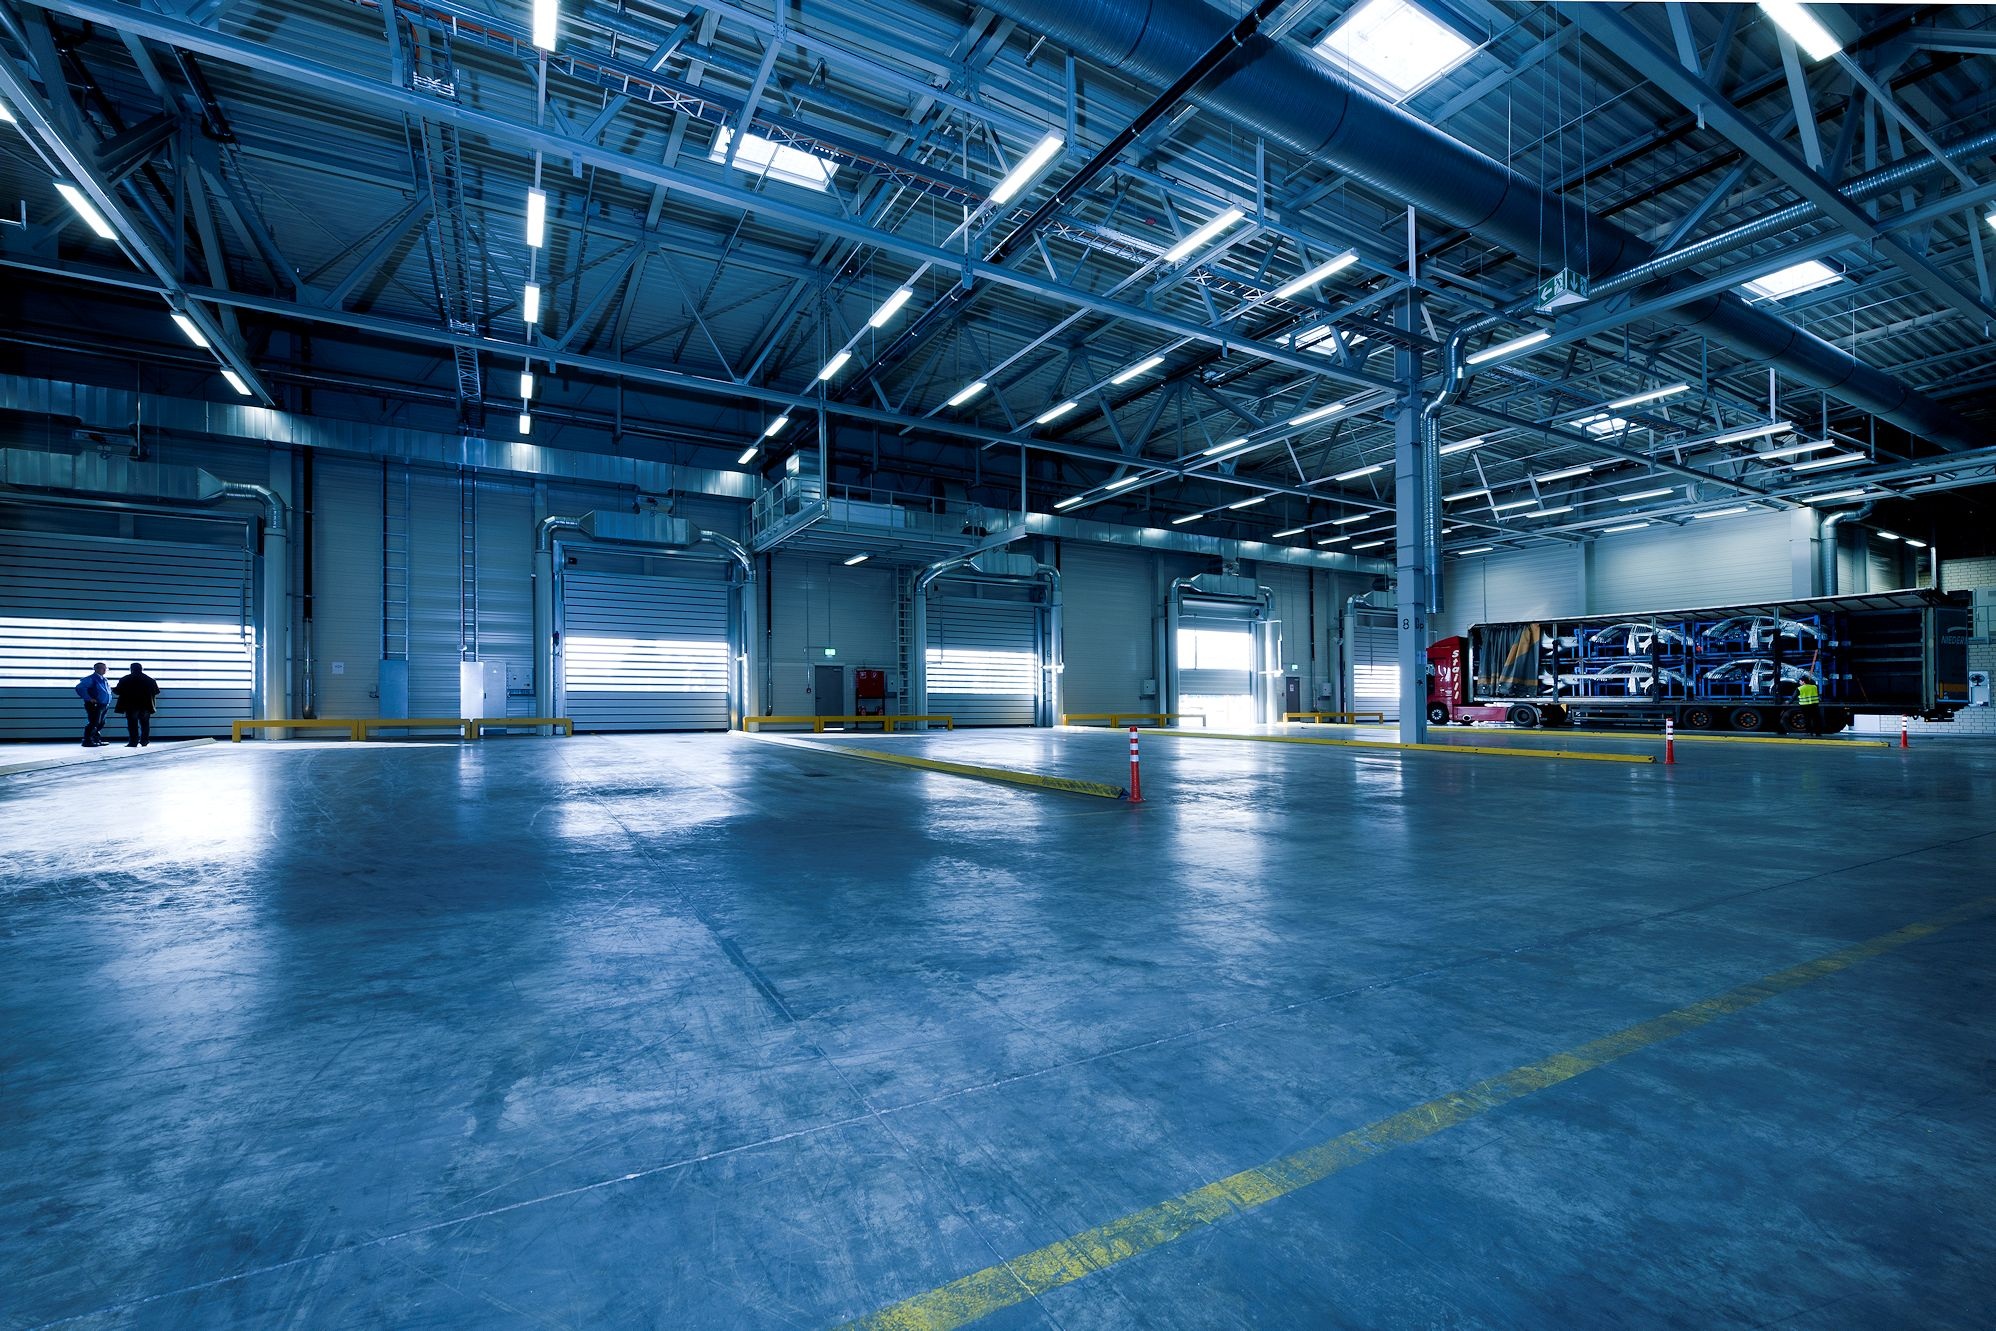
structure, floor, factory, industry, warehouse, arena, hangar, gates, industrial hall, toore, industrial door, spiral gates, fast closing doors, hall doors, door systems, ice rink, sport venue